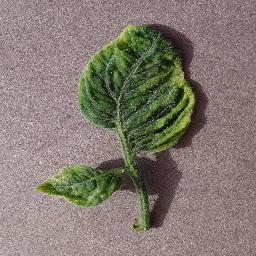
Label: Tomato___Tomato_Yellow_Leaf_Curl_Virus